1991 24 Hours of Le Mans

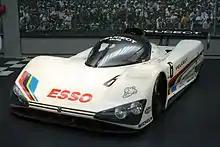
Peugeot 905

The FISA entry-list debacle and the subsequent arrangements played havoc with the ACO and their race-organisation.